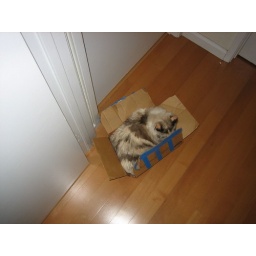
cat in a box